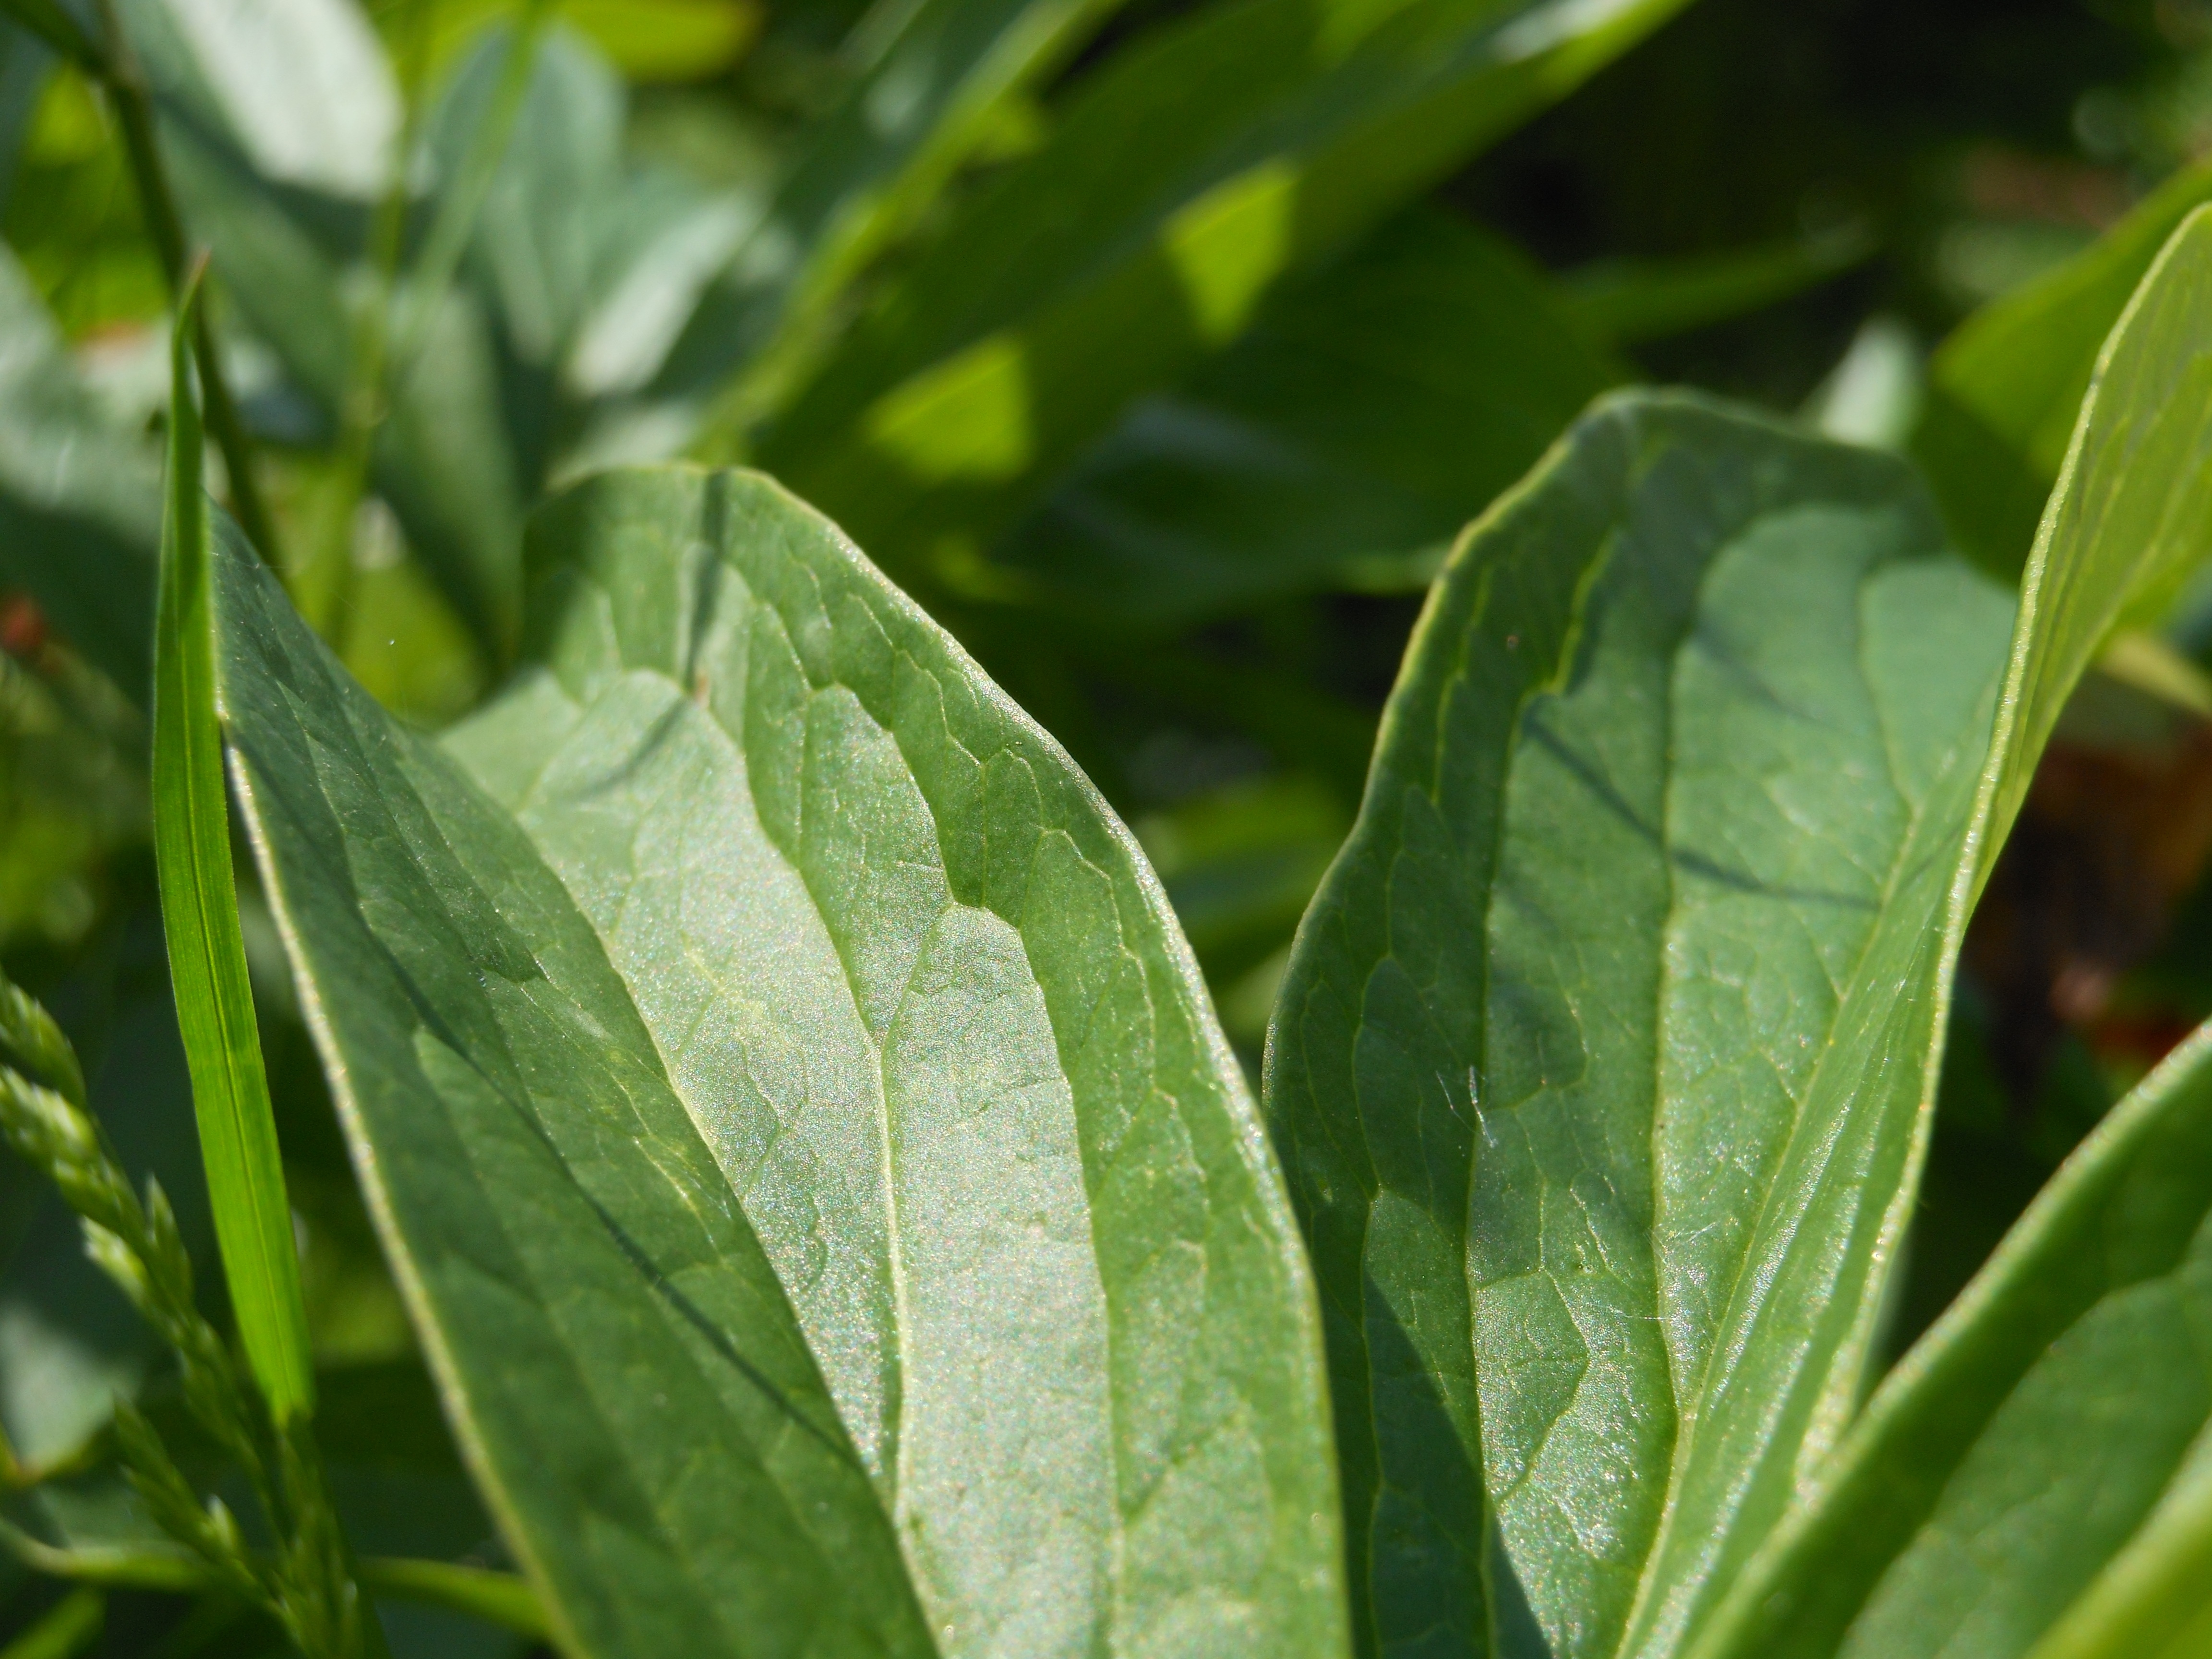
tree, nature, plant, leaf, flower, foliage, food, spring, green, herb, produce, vegetable, natural, flora, plants, sheet, shrub, flowering plant, tea plant, land plant